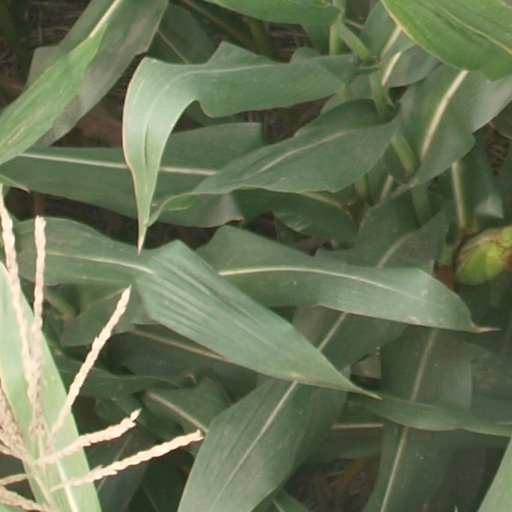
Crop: maize; corn